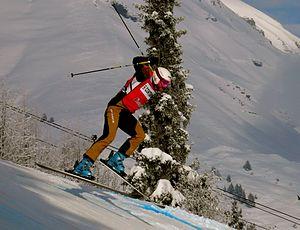
Xavier Kuhn, 1/8 finale Coupe du Monde de Skicross, aux Contamines-Montjoie
Xavier Kuhn, né le 4 août 1978 à Sélestat, est un skieur acrobatique français spécialisé dans les épreuves de skicross.
Le ski cross ou skicross, est une discipline sportive du ski acrobatique.
La France participe aux Jeux olympiques d'hiver de 2010 à Vancouver au Canada du 12 au 28 février 2010. Il s'agit de sa vingt-et-unième participation à des Jeux d'hiver. La délégation française est représentée par 108 athlètes. Le porte-drapeau du pays est le biathlète Vincent Defrasne lors de la cérémonie d'ouverture et Sandrine Bailly, également une biathlète, lors de la cérémonie de clôture.